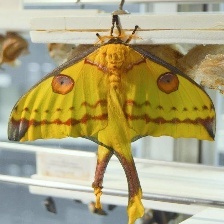
Species: COMET MOTH